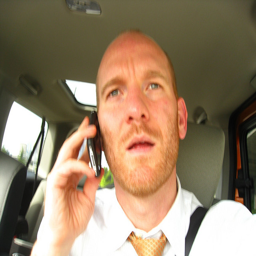
A man driving a car and talking on a cellphone.
A  person sitting in the cab with cell phone on his ear.
Man in his vehicle talking on his cell phone.
a man in a vehicle talking on a cell phone
a man on a cell phone talks inside of a car